Pit bike

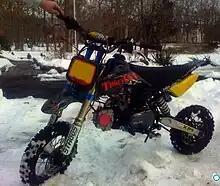
Pit bike with a 125 Engine

The pit bike evolved from custom-built motorized bikes that began appearing in the pit lanes of post-war 1940s and 1950s racing events. Initially, the term also applied to the use of bicycles or motorcycles used to navigate event staging areas. These hand-built machines were directly responsible for the creation of the minibike market. The fairly cheap price and the mobility of minibikes made them easy to use and popular at racing events. As the minibike market boomed in the 1960s, Honda introduced the Z series, which became a popular choice to fill this role. With the popularity of off-road motorcycles increasing through the 1980s, the production of inexpensive, introductory-model motocross and dual-sport pit bikes began.